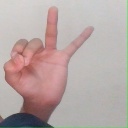
अक्षर: ण